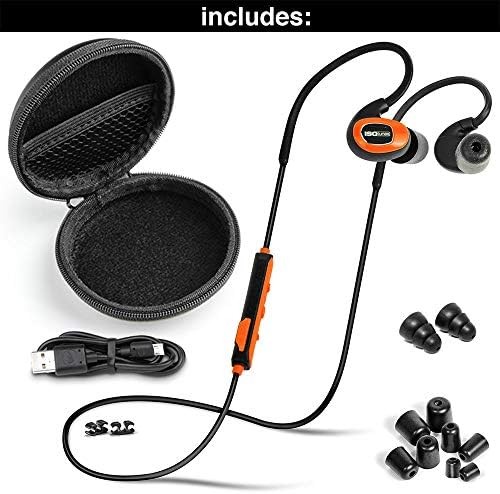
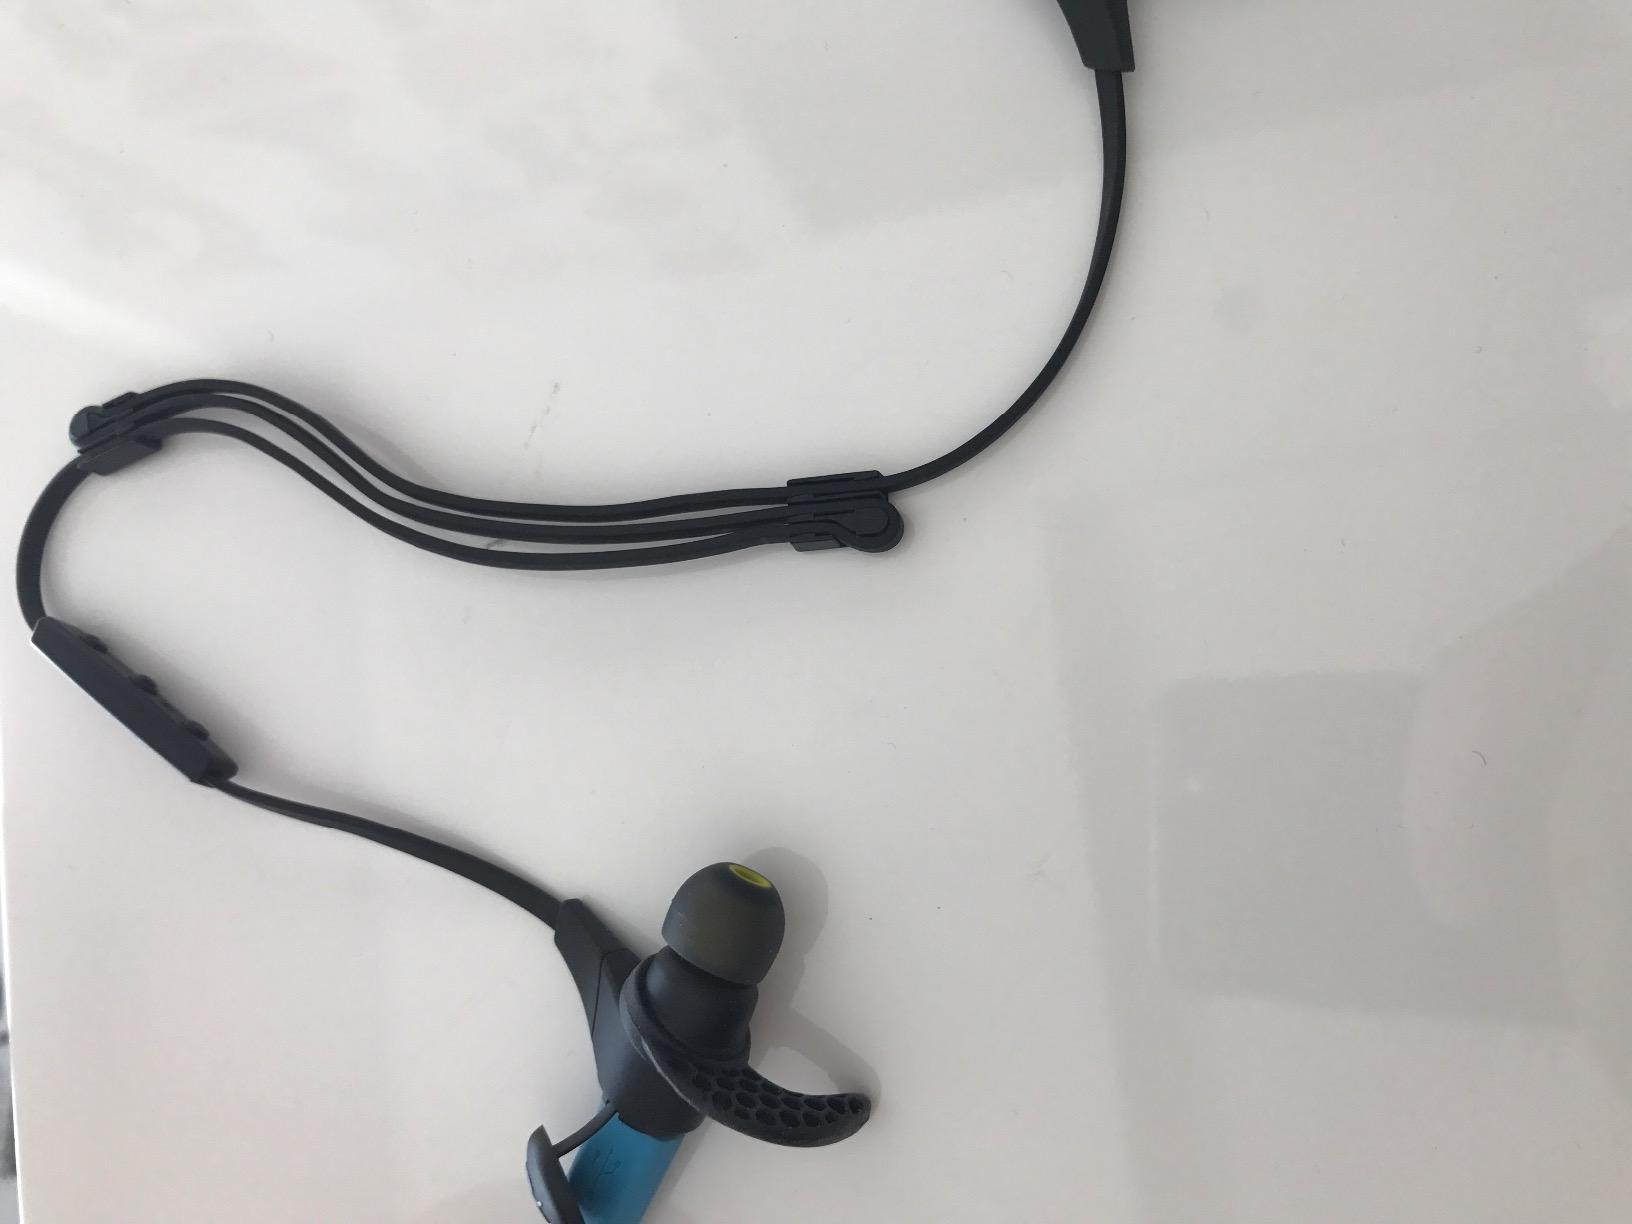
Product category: headphones
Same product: no